Yola Letellier

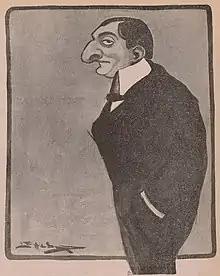
Henri Letellier before 1913

Colette observed the newlyweds Yola and Henri in 1926 at a hotel near Saint-Raphael, where they all were guests.